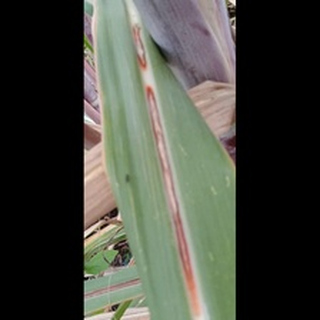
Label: sugarcane_red_rot